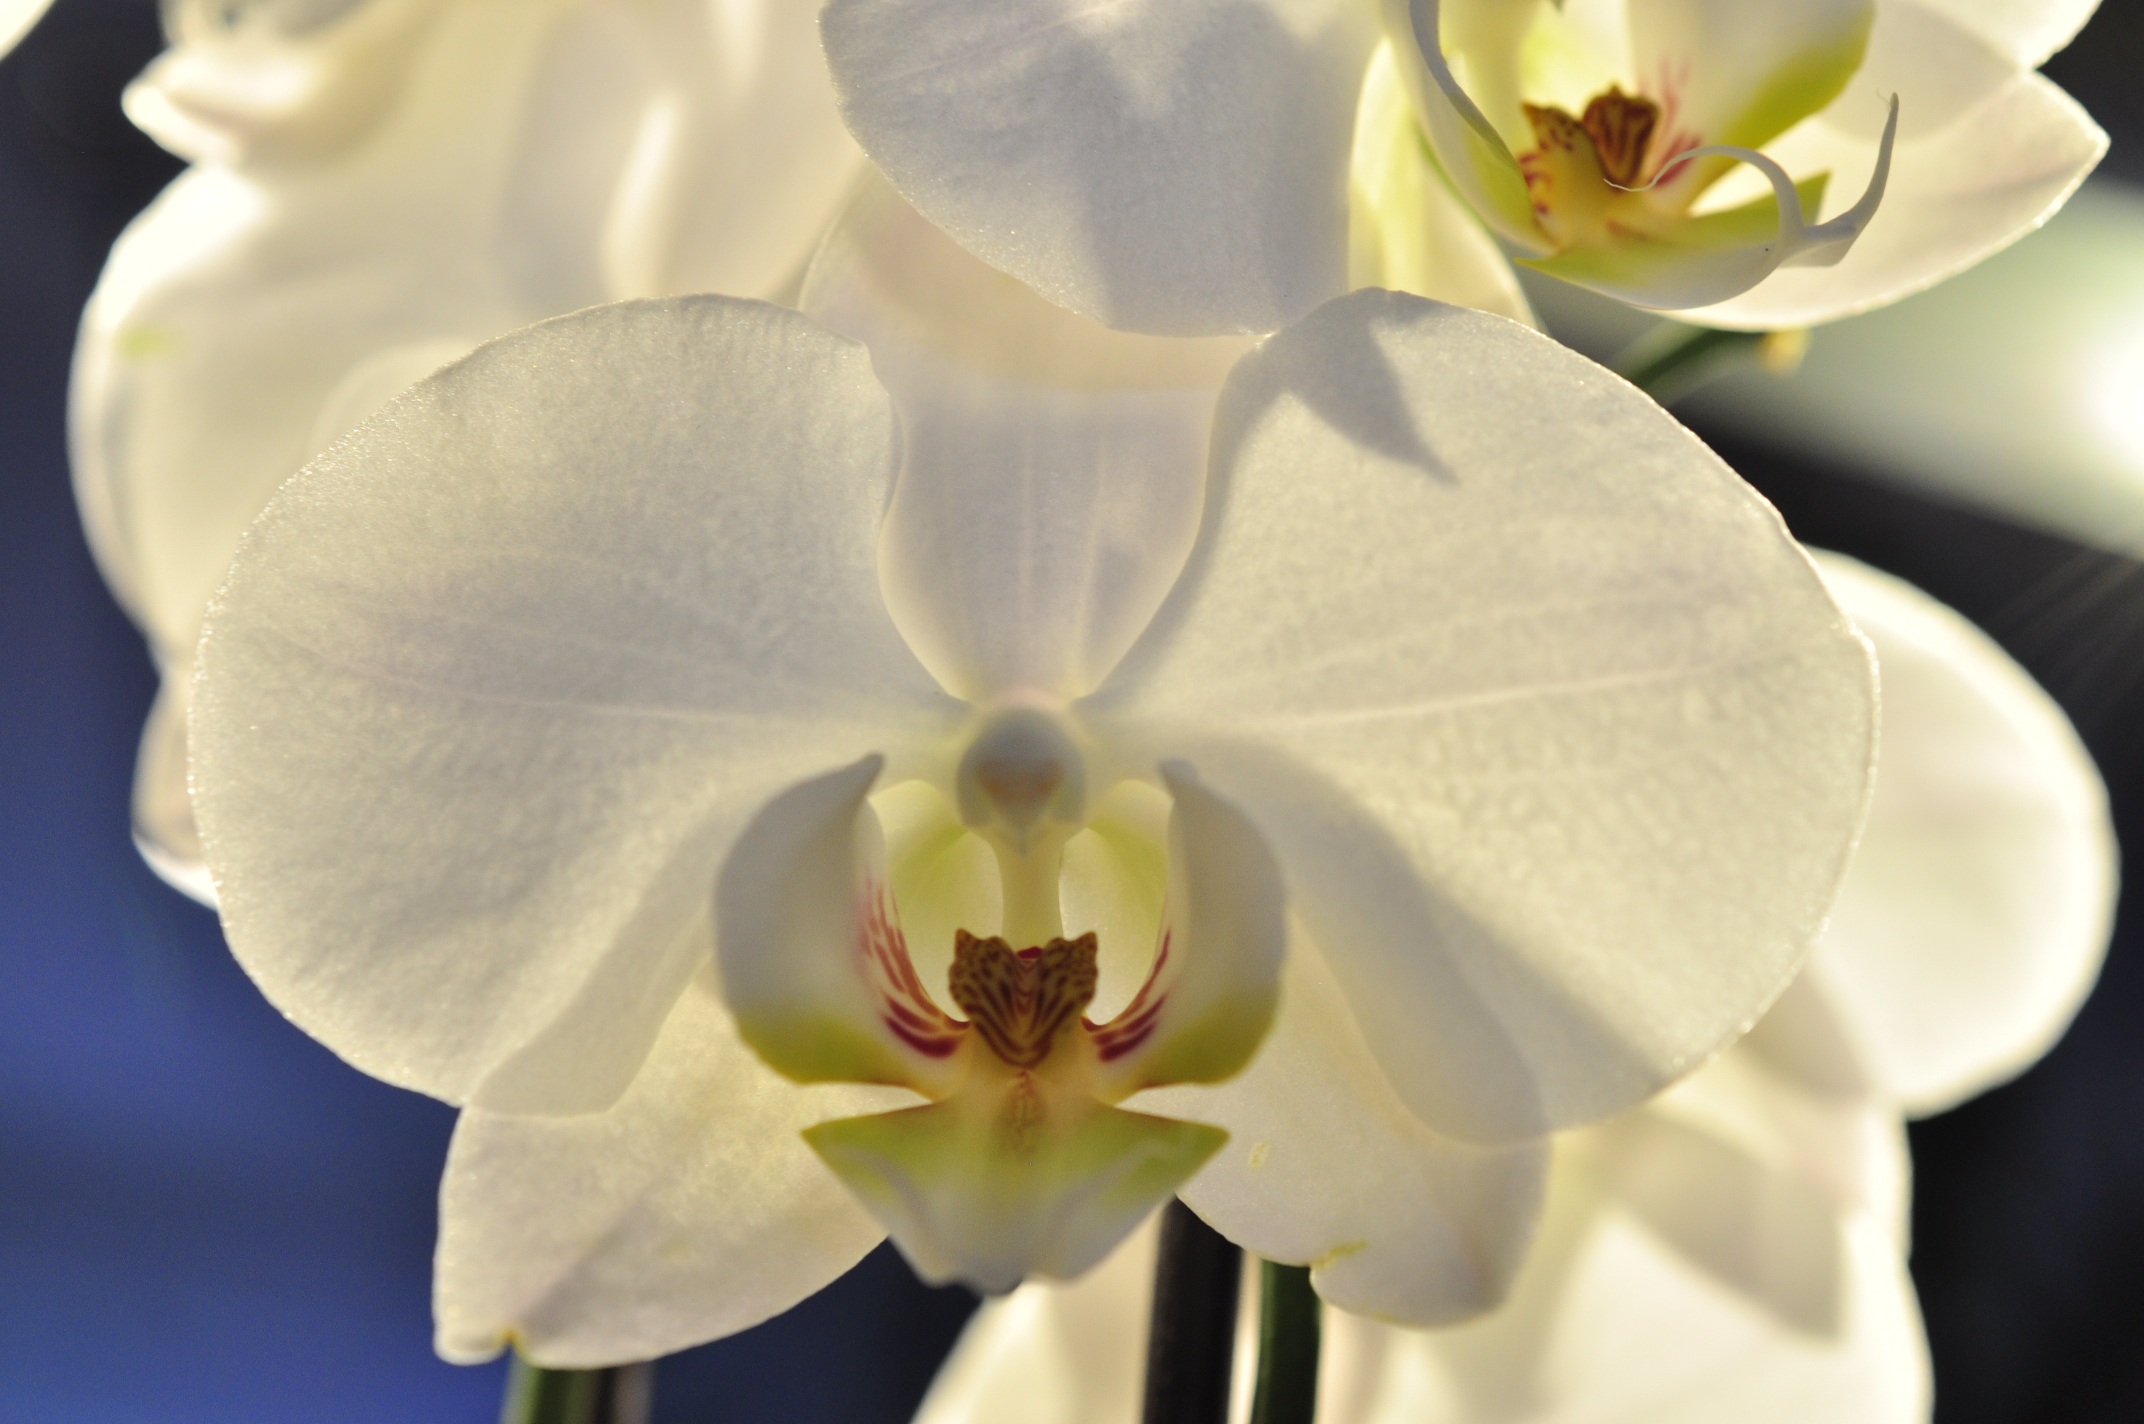
blossom, plant, white, flower, petal, bloom, botany, yellow, flora, orchid, close up, macro photography, flowering plant, plant stem, land plant, moth orchid, christmas orchid